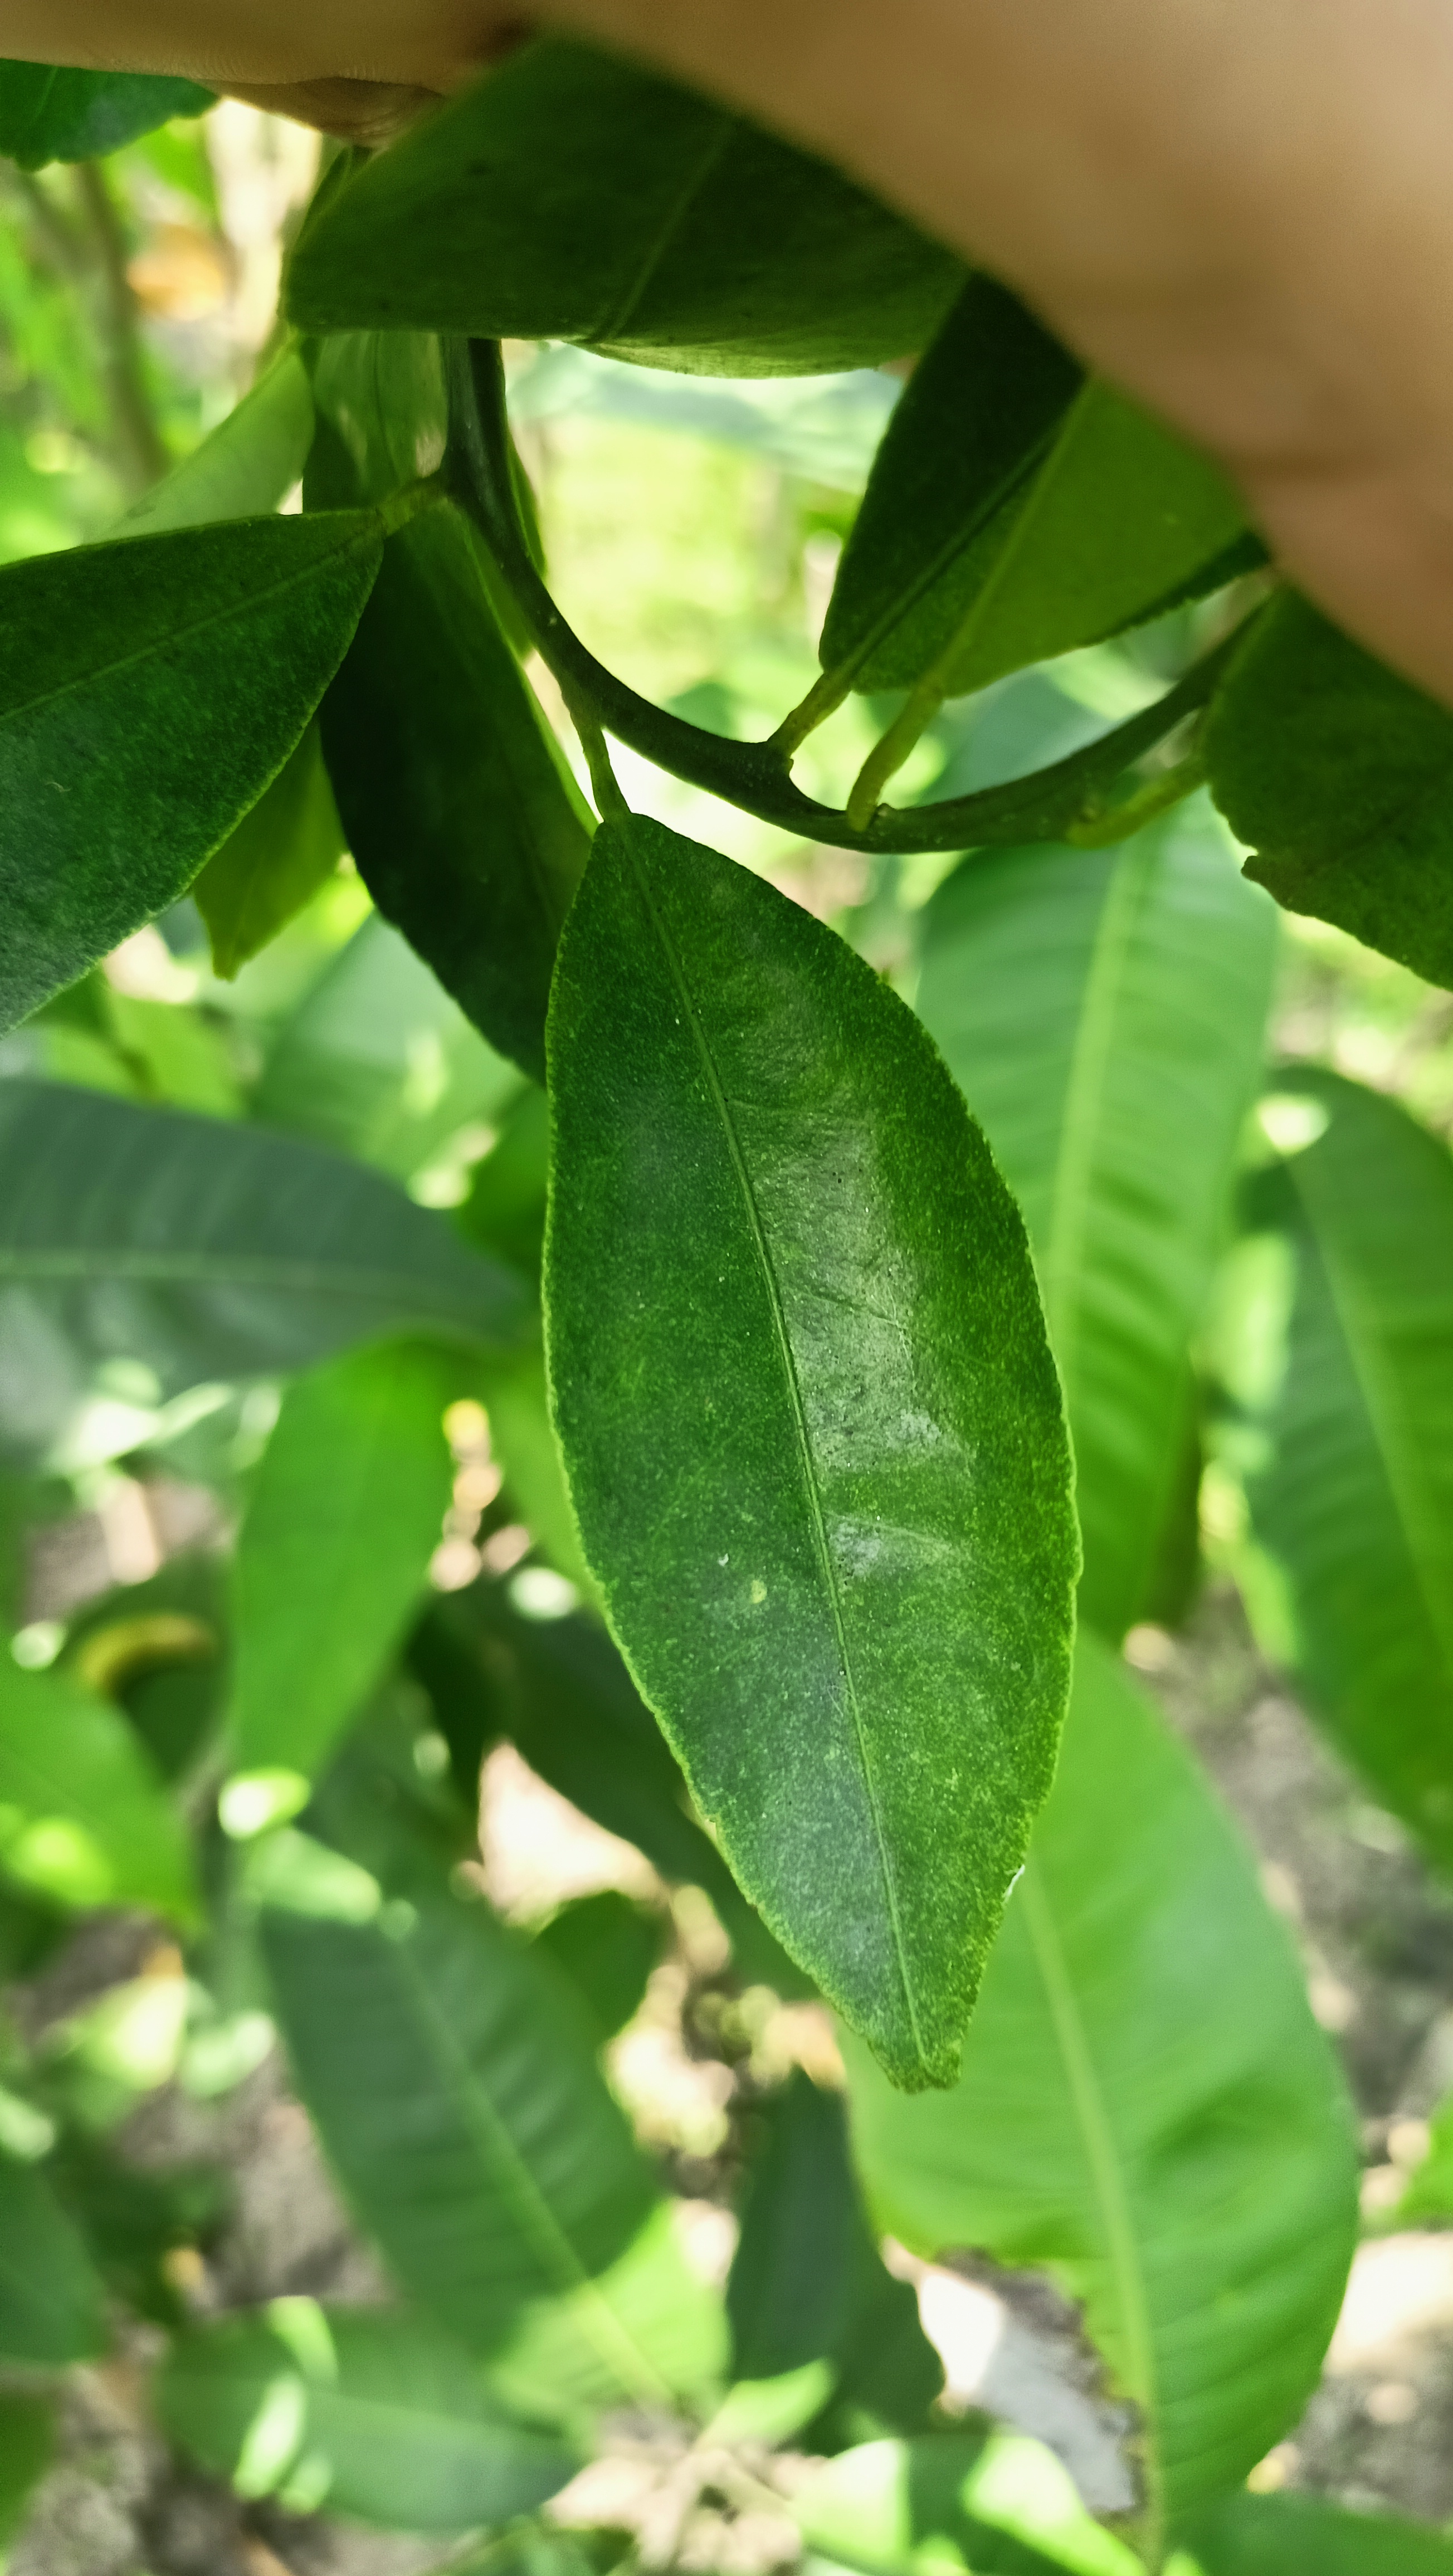
Mandarin leaf variety: Mandaring